Paleothermometer

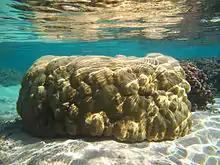
The mounding coral "Porites lutea", commonly used in Sr/Ca paleotemperature reconstructions.

Carbonate chemistry (which is pH-dependent) can also affect the incorporation of Mg into calcium carbonate. For this reason, researchers use boron isotopes (a proxy for ocean pH) or atmospheric CO2 values (which can be used to estimate ocean pH) from the period of interest to apply a correction to the Mg/Ca record. This correction isolates changes in Mg/Ca due solely to temperature variability, allowing for a more robust temperature reconstruction.